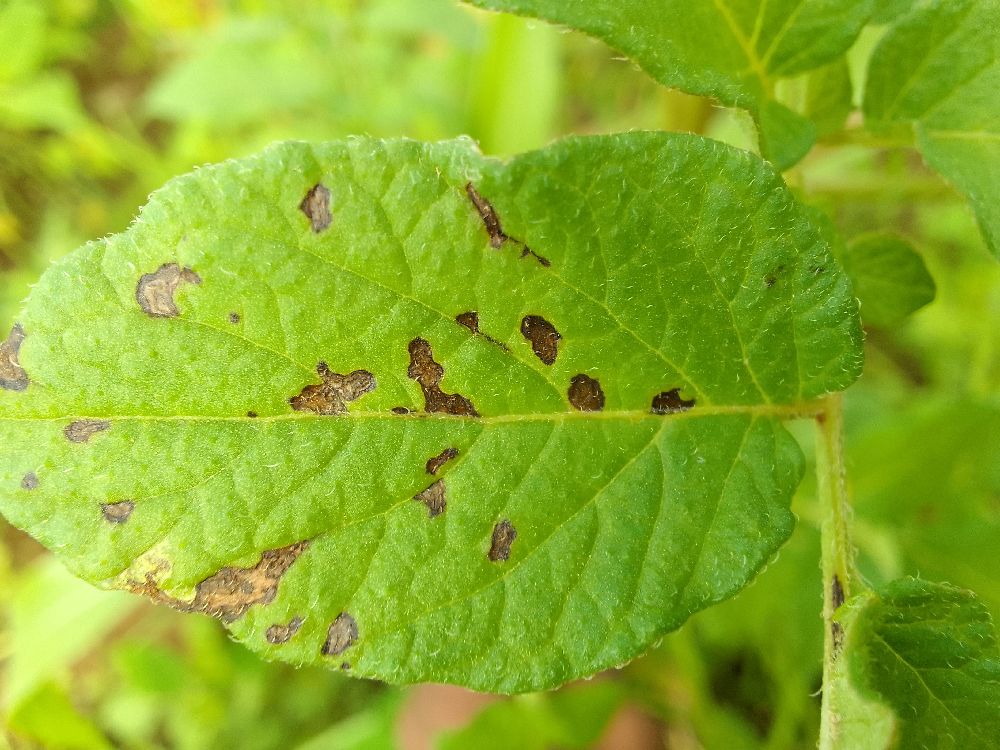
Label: Early blight